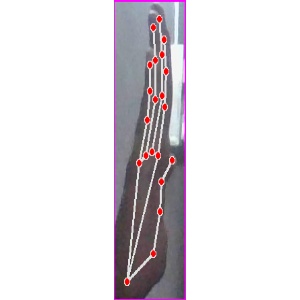
अक्षर: द